Kavarna

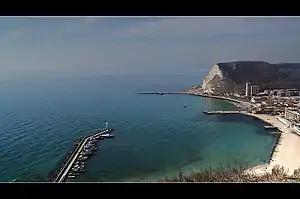
View of Kavarna

Between the 15th and 19th century the town becomes popular under the name Kavarna, as a Christian settlement and port for grain export. From that time remain a Turkish bath, a medieval necropolis, a bridge, fountains, Christian churches and many inscriptions.